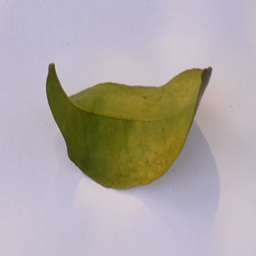
Plant part: leaf
Disease: greening